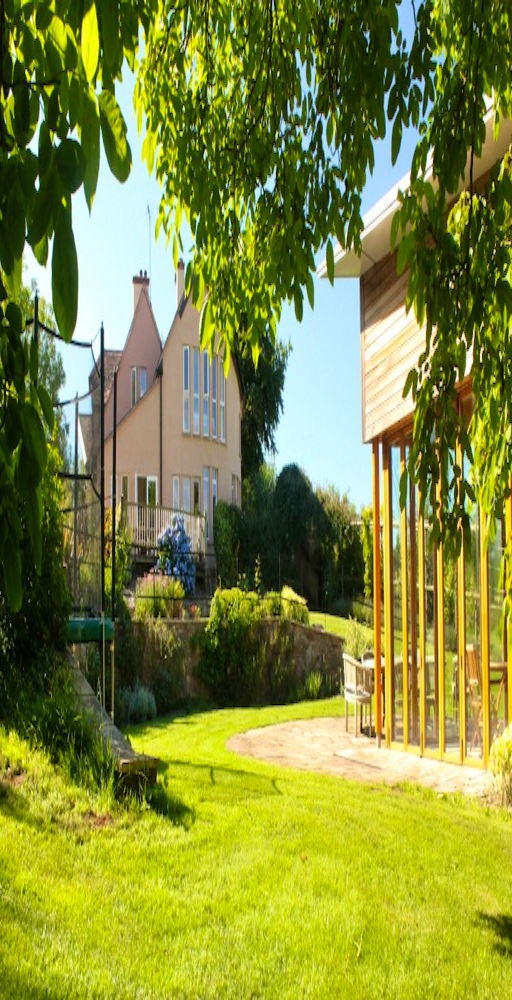
the gardens bathed in sunshine .